Peugeot (cycling team)

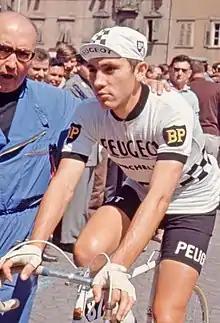
Eddy Merckx riding for Peugeot–BP–Michelin at the 1967 Giro d'Italia

Eddy Merckx rode his first two seasons with the team, and won Milan–San Remo twice, Gent–Wevelgem, La Flèche Wallonne, a stage in the 1967 Giro d'Italia, and the world championships road race with the team, in 1966. In 1967, the Tour de France was disputed by national teams, and one of Peugeot's riders, Roger Pingeon won the race. He would win the 1969 Vuelta a España for the team. The team won the Vuelta a España again, with Ferdinand Bracke in 1971. The name of the team changed in 1965 to Peugeot-BP Michelin, which it stayed until 1976, when Esso took the place of the second sponsor.